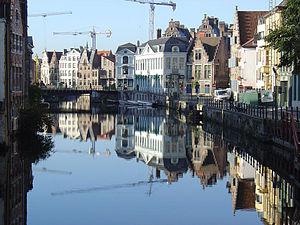
Gand, en néerlandais : Gent, est une ville belge néerlandophone, située en Région flamande au confluent de la Lys et de l'Escaut. C'est le chef-lieu de la province de Flandre-Orientale et depuis 1559 le siège de l'évêché de Gand. Avec 255 000 habitants, c'est la deuxième commune la plus peuplée de Belgique, après Anvers. L'agglomération gantoise compte environ 455 000 habitants.
The Amazing Race 19 est la dix-neuvième saison de la téléréalité The Amazing Race. The Amazing Race 19 met en vedette onze équipes de deux, chacun avec une relation préexistante avec leur coéquipier, dans une course autour du monde. La 19ᵉ saison a eu sa première le 25 septembre 2011 et est diffusée les dimanches soir à 20 h.